Japanese Air Force One

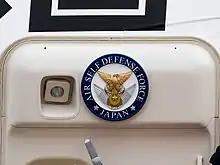
Japan Air Self-Defense Force seal mounted inside the L-1 door

The aircraft are painted with red and gold stripes along the fuselage and "Hinomaru" insignia on the tail and wings.